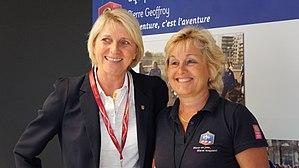
Marit Breivik et une ancienne joueuse de l'équipe de France de football.